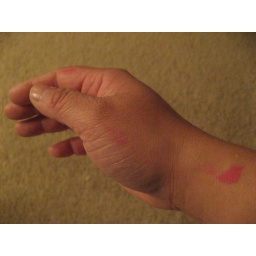
the green girl is covered in pink paint